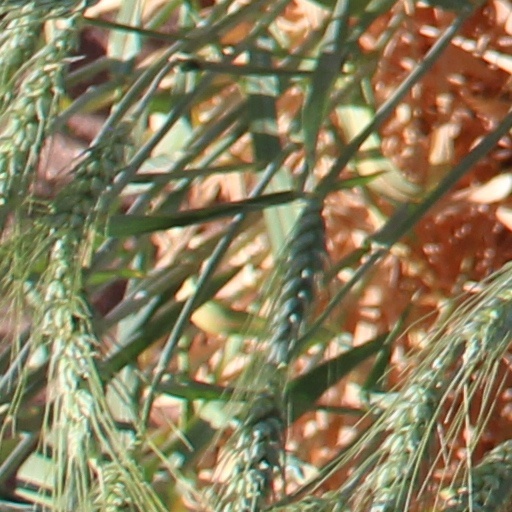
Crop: wheat